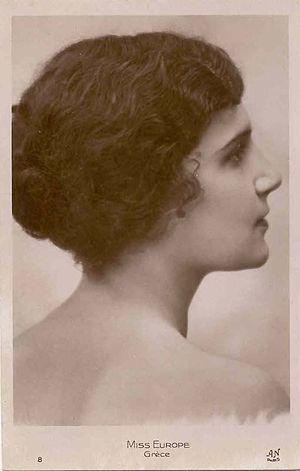
Alíki Diplarákou, en grec moderne : Αλίκη Διπλαράκου, connue également en tant que Lady Alice Russell, née le 28 août 1912 à Athènes en Grèce, est miss Grèce 1929 et la première femme de son pays à devenir, à Paris, le 5 février 1930, Miss Europe 1930. Elle provoque un scandale, dans les années 1930, en se déguisant en homme pour visiter le mont Athos, qui est strictement interdit aux femmes.